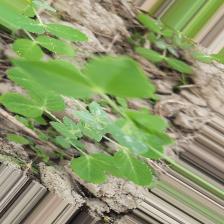
Label: Powdery Mildew